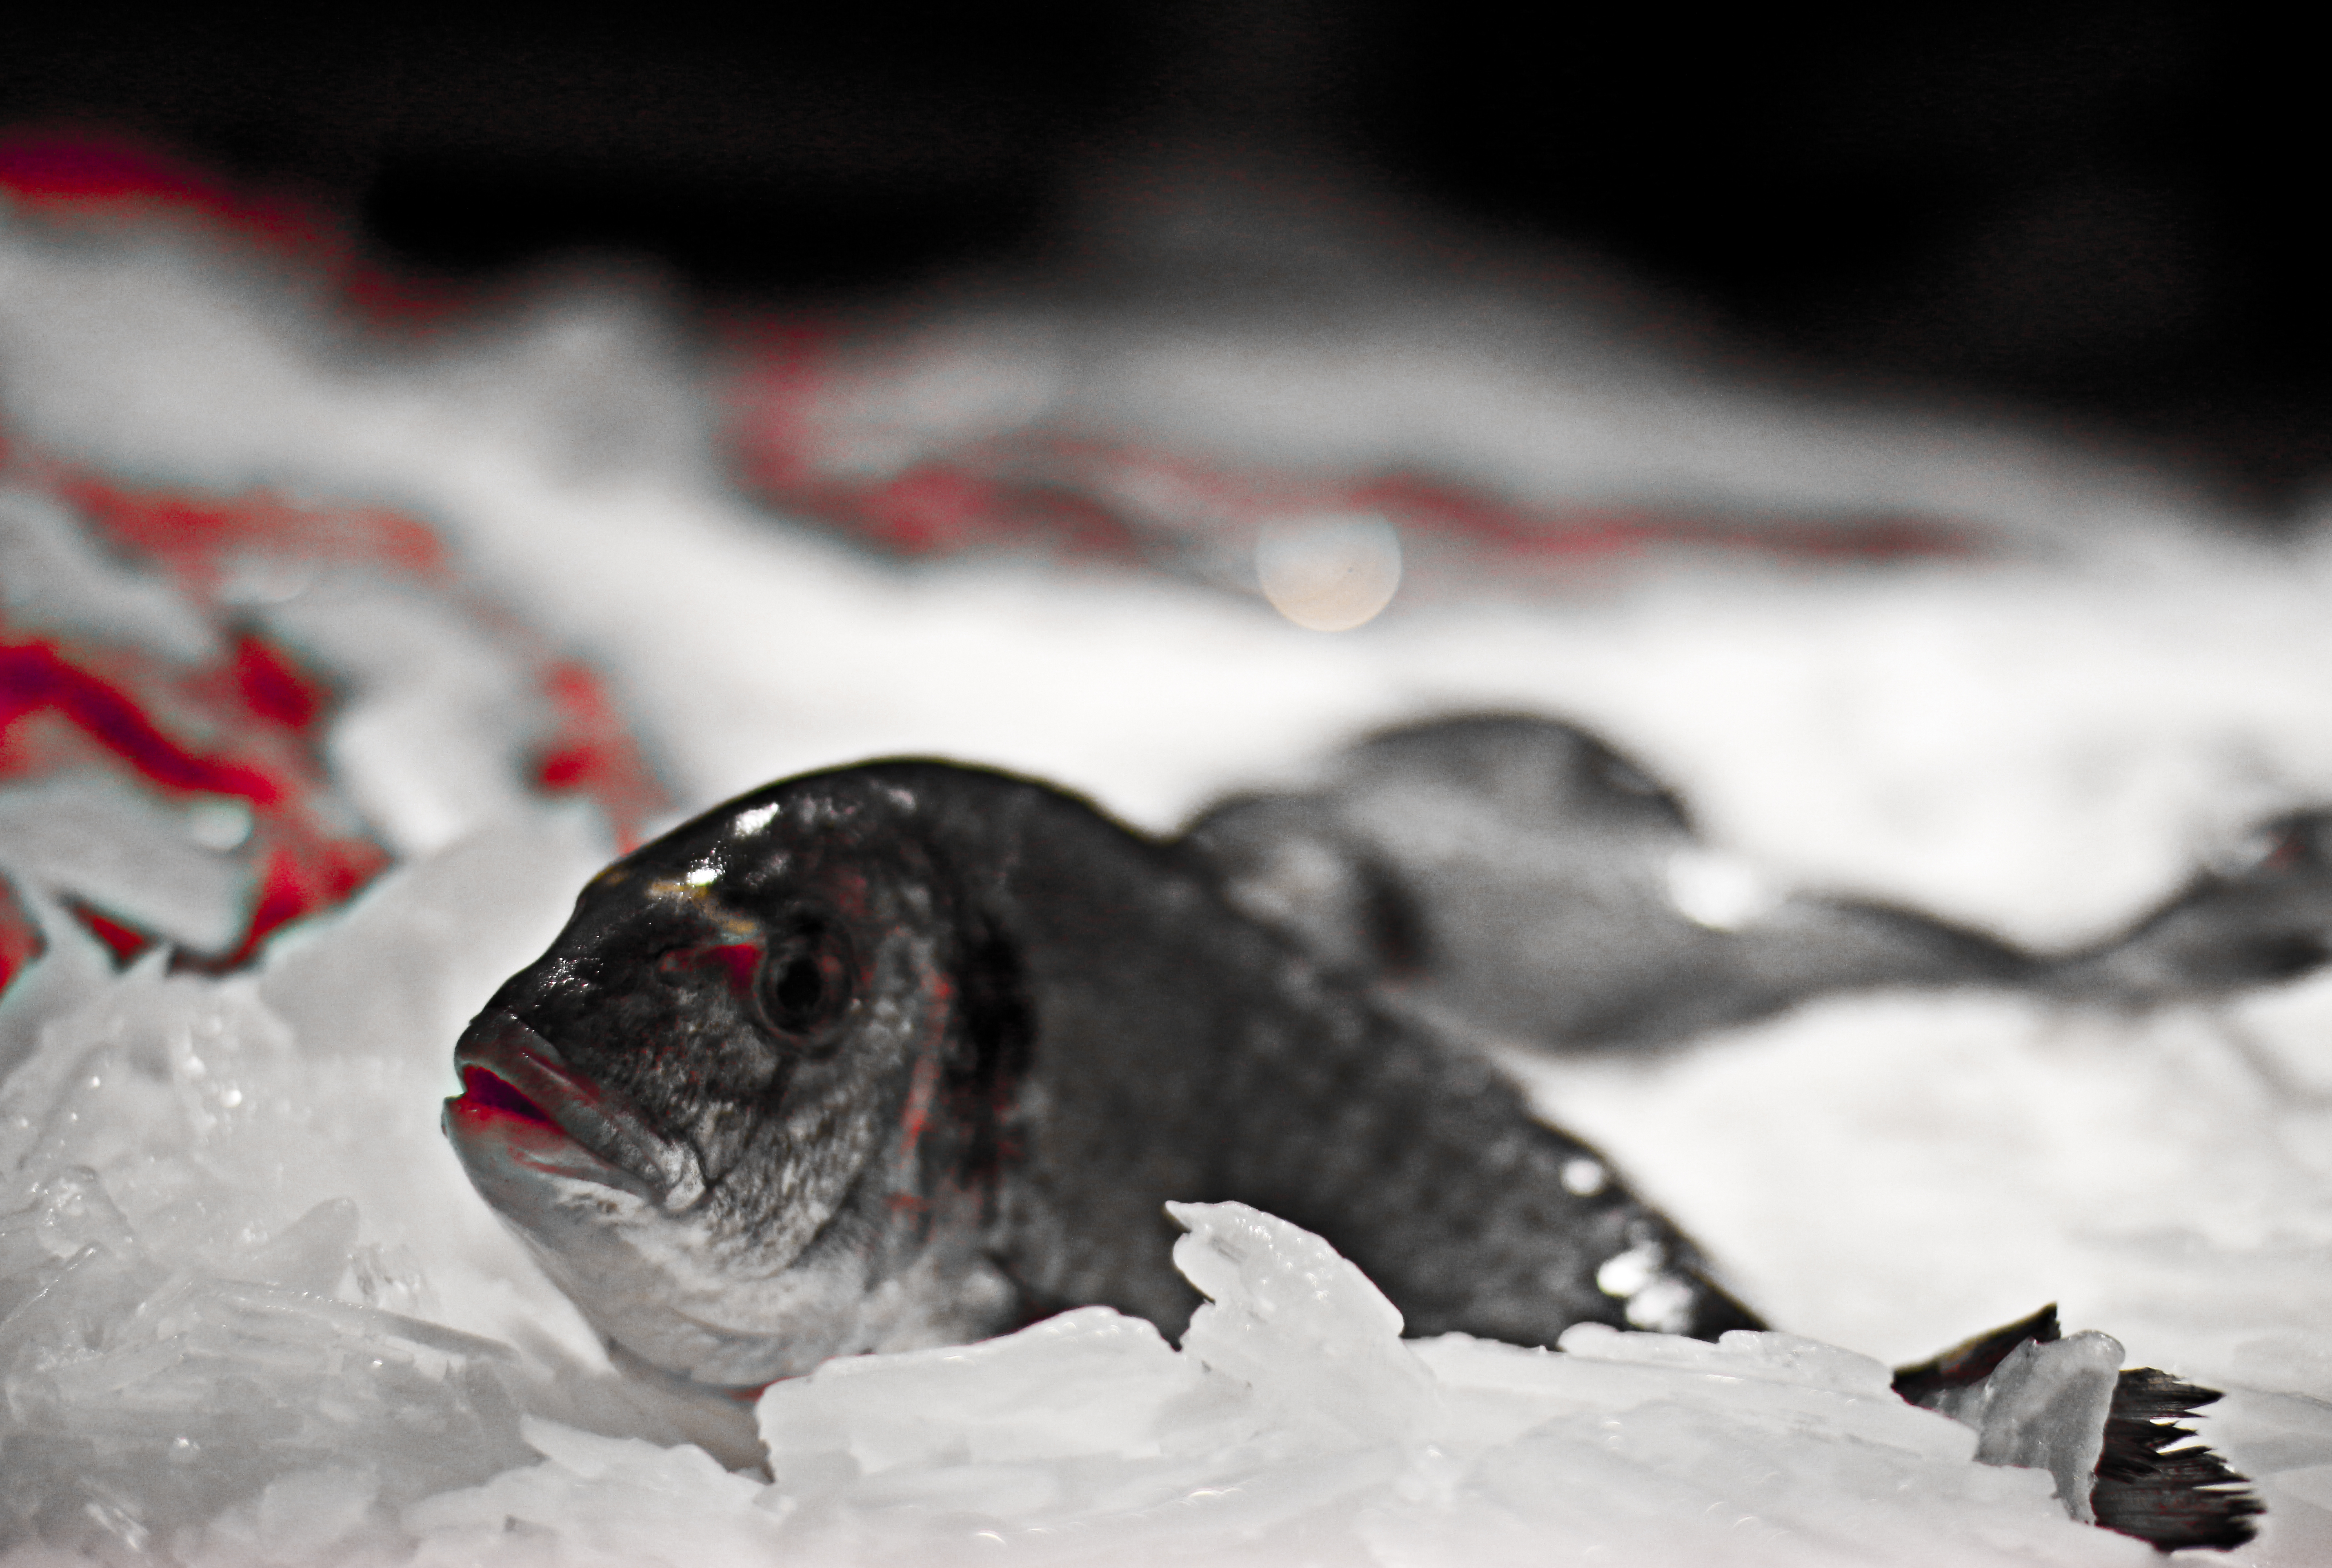
poisson, fish, snow, geological phenomenon, winter, black and white